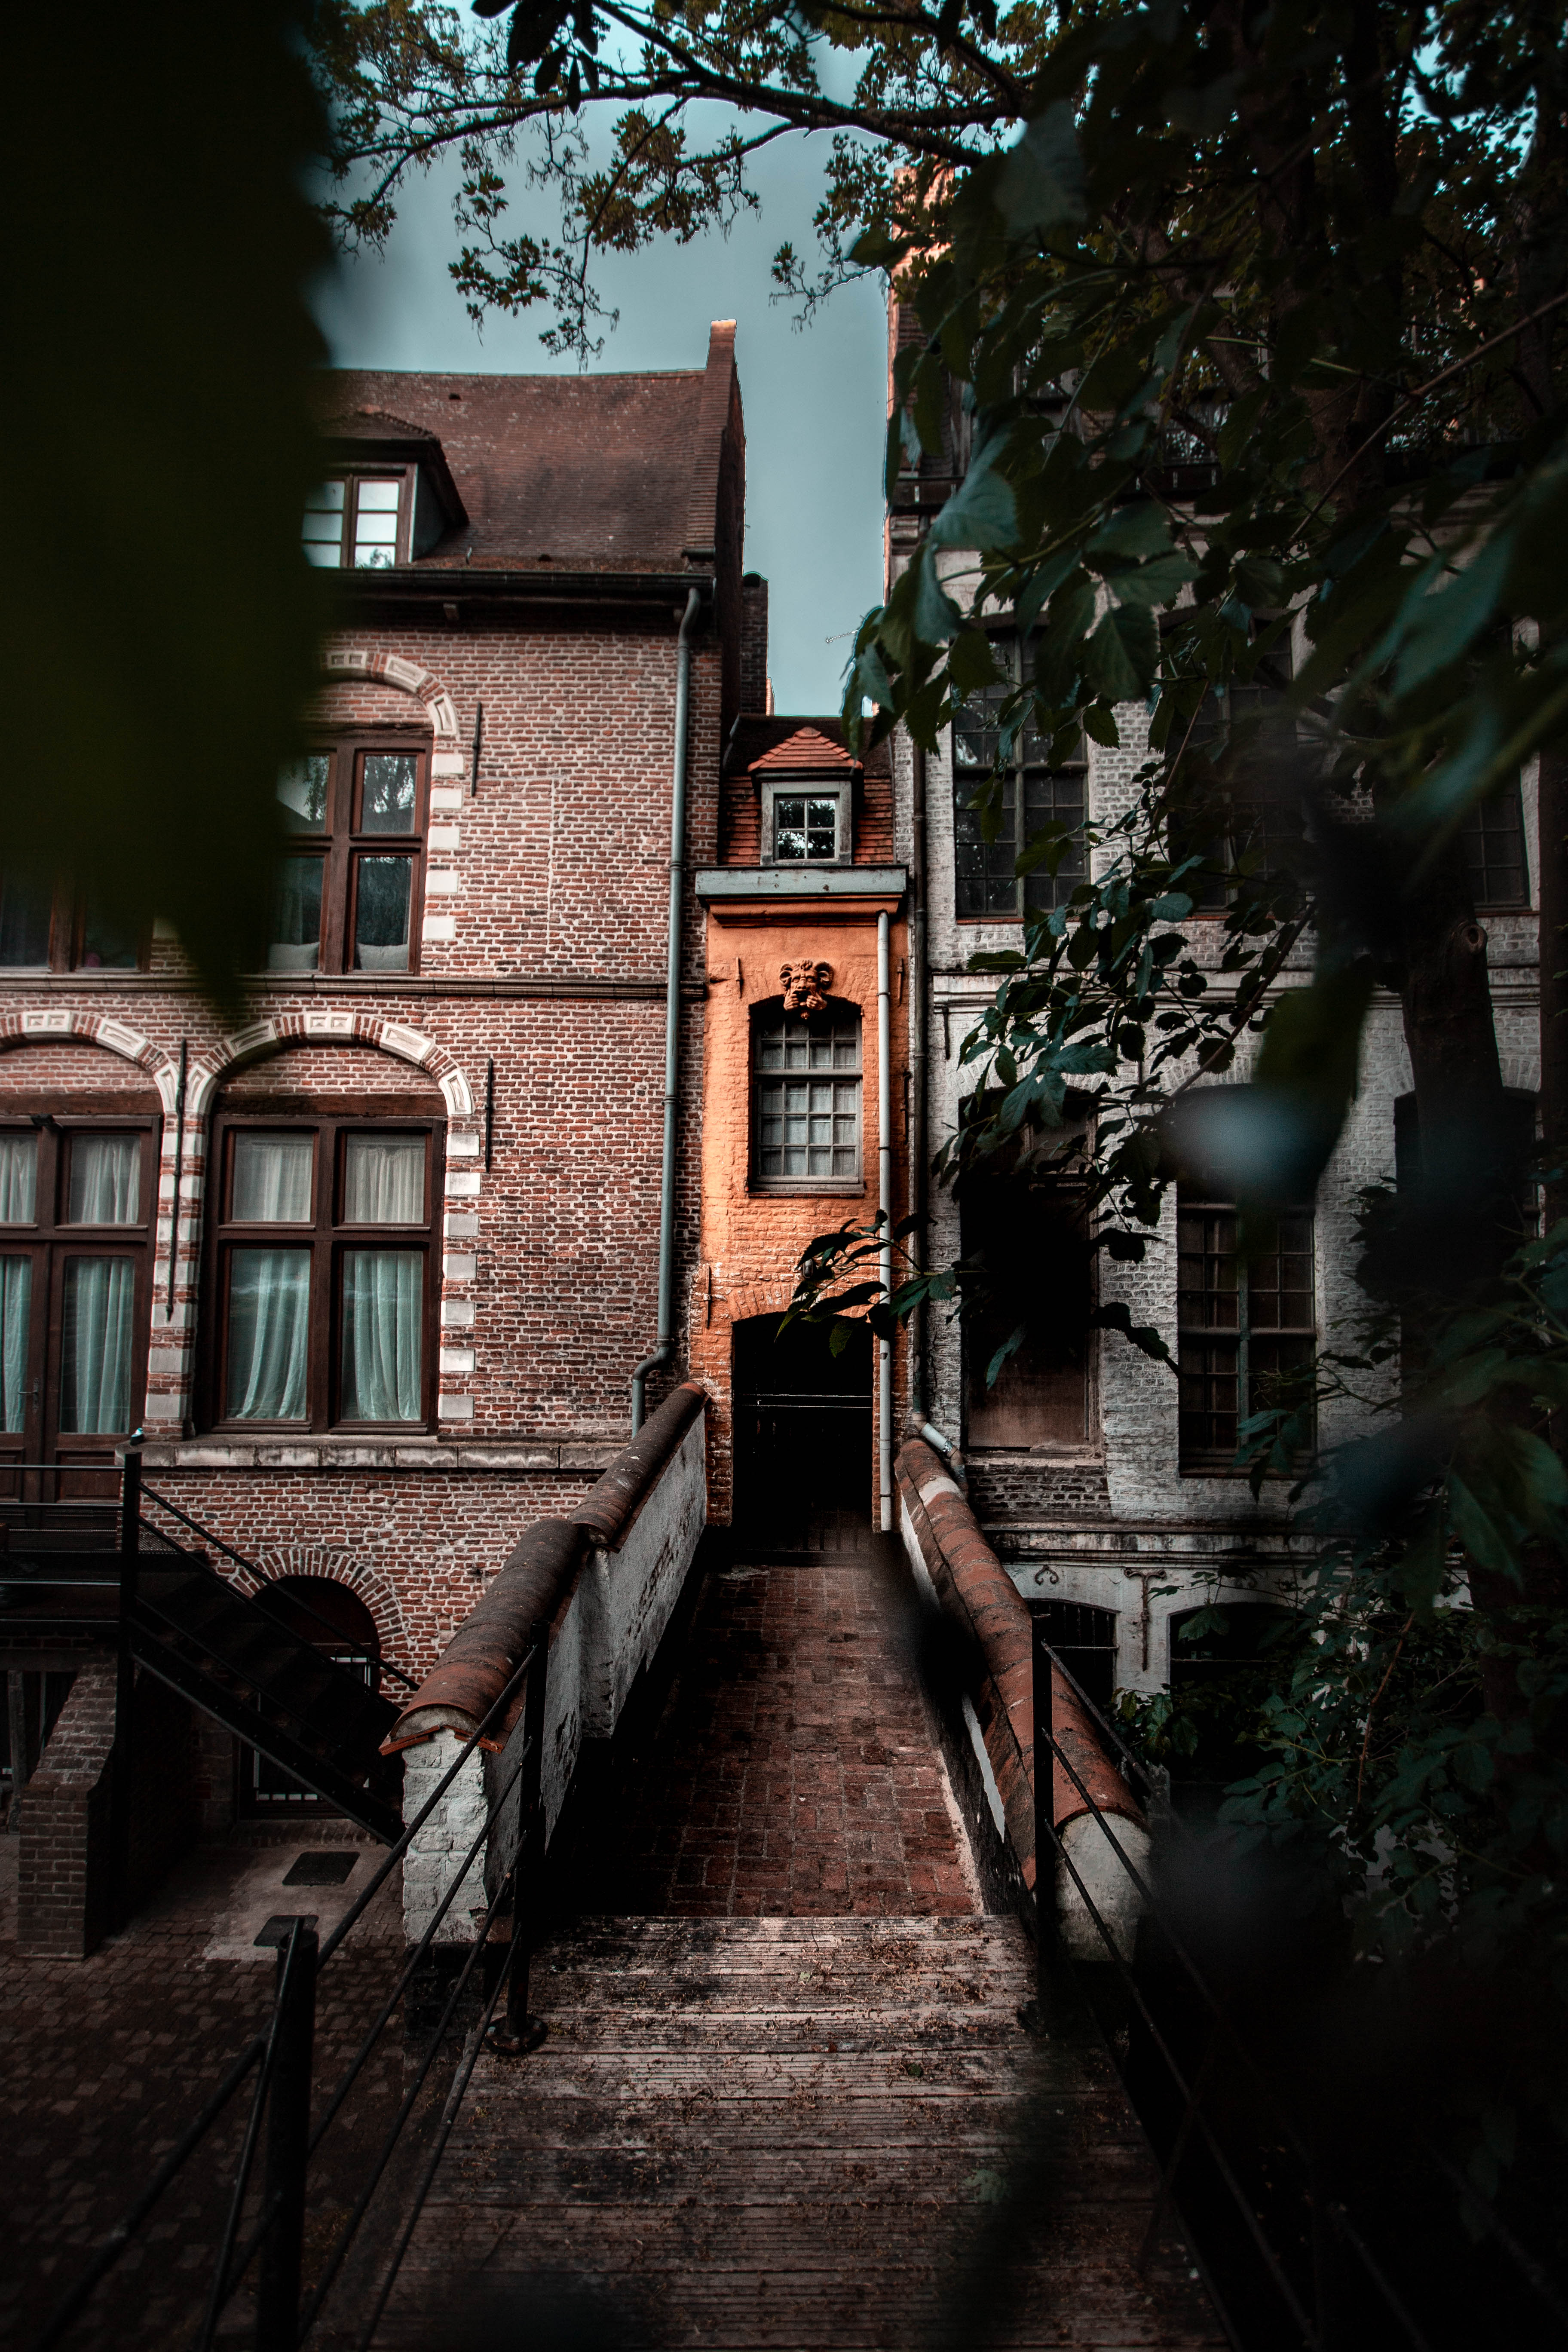
town, street, light, alley, architecture, house, tree, sky, urban area, building, atmosphere, infrastructure, road, neighbourhood, night, city, darkness, home, cobblestone, sunlight, window, flooring, lane, road surface